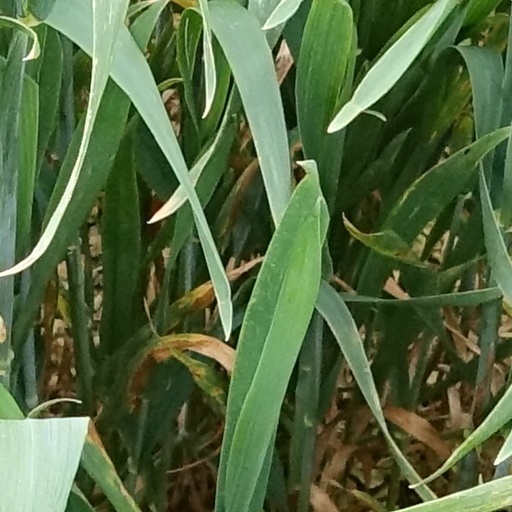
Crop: wheat